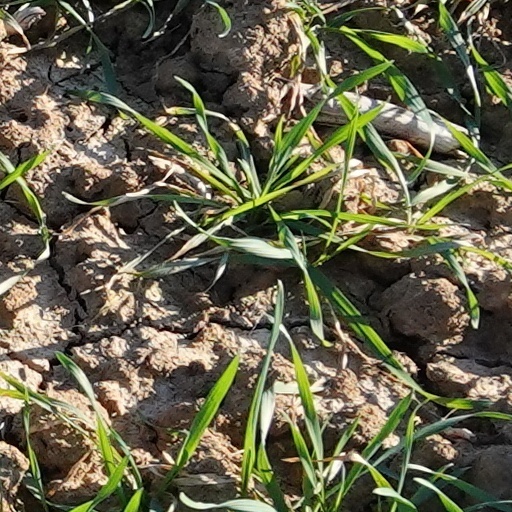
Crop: wheat